Grythyttan School of Hospitality, Culinary Arts & Meal Science

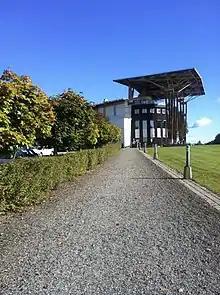
Måltidens Hus

Grythyttan School of Hospitality, Culinary Arts & Meal Science is part of Örebro University and is an important center for Swedish gastronomy. The school is located in Grythyttan, 80 km north of Örebro and one of the main buildings is called Måltidens Hus, which is shown in the picture on the right hand side. The specialty the school offers is an education that combines theoretical knowledge with practical experience with an aesthetic perspective and it is currently offering education in the fields of Culinary Arts, Meal Science and Hospitality. Since 2010, a program with an alignment towards the ecological perspective of the meal, have parts of their education in Grythyttan. The graduating students from the school are seen as the future pioneers of Swedish gastronomy and in the hospitality industry. The students are taught by people from the hotel and restaurant industry, such as Mischa Billing, one of the judges in the reality television show Swedish Master Chef